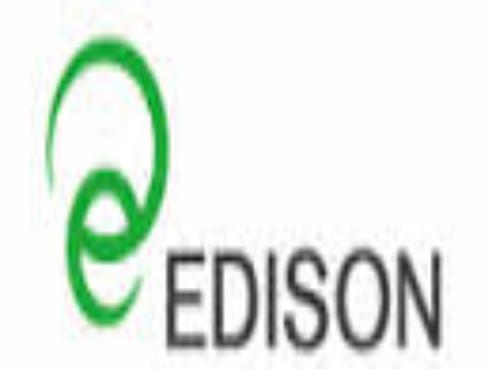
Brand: Edison
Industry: Others